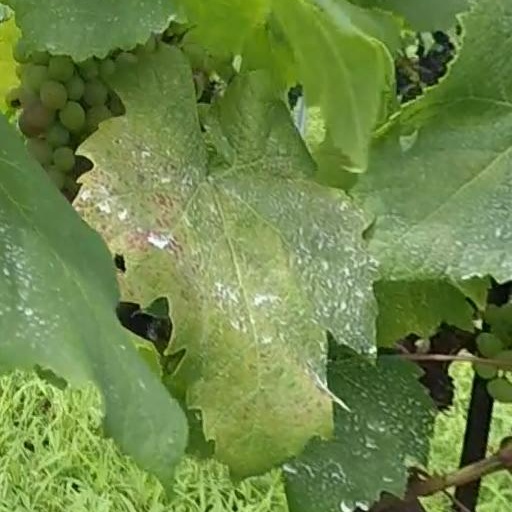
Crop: grape